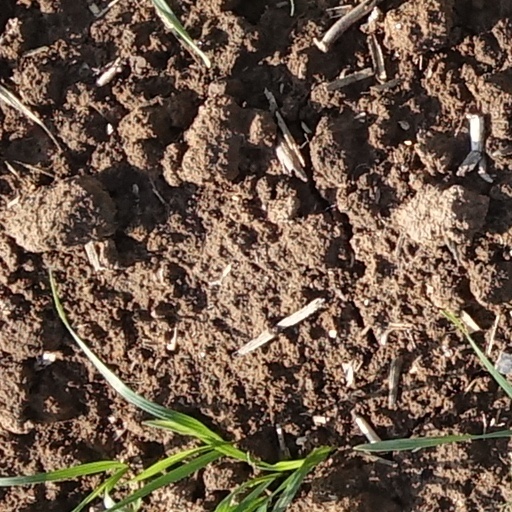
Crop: wheat